Mount Tarampa, Queensland

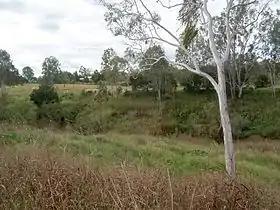
Lower Lockyer Creek, Mount Tarampa, 2011

Mount Tarampa is a rural locality in the Somerset Region, Queensland, Australia. In the , Mount Tarampa had a population of 501 people.